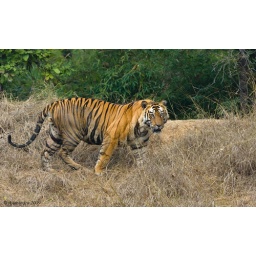
This is the new male in the Tala range of the Bandhavgarh NP, allegedly the male cub of B1.